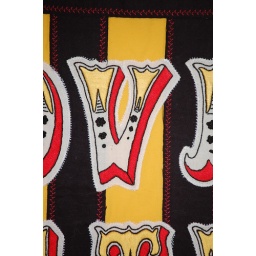
wall hanging by Ursula Thomson 2008 hand embroidery and machine applique